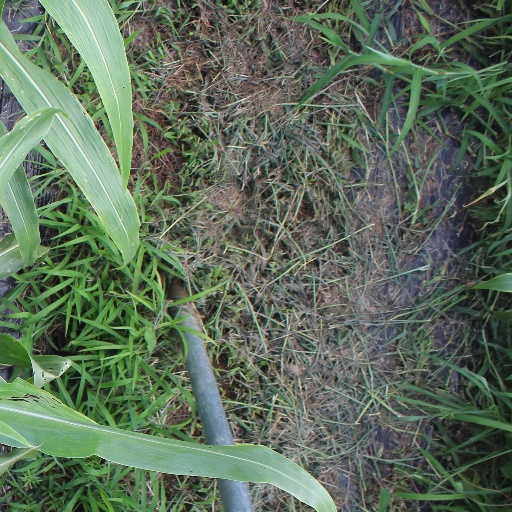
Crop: sorghum